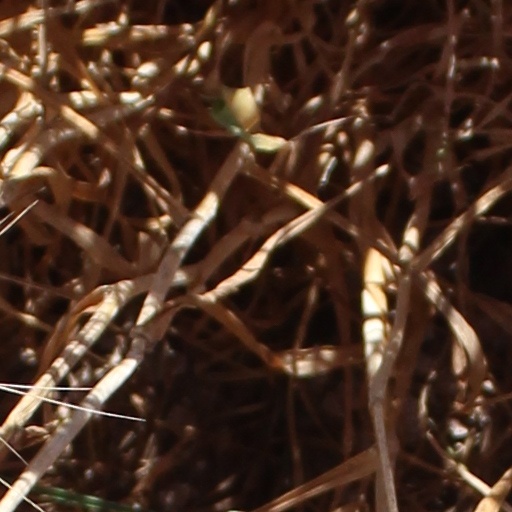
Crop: wheat